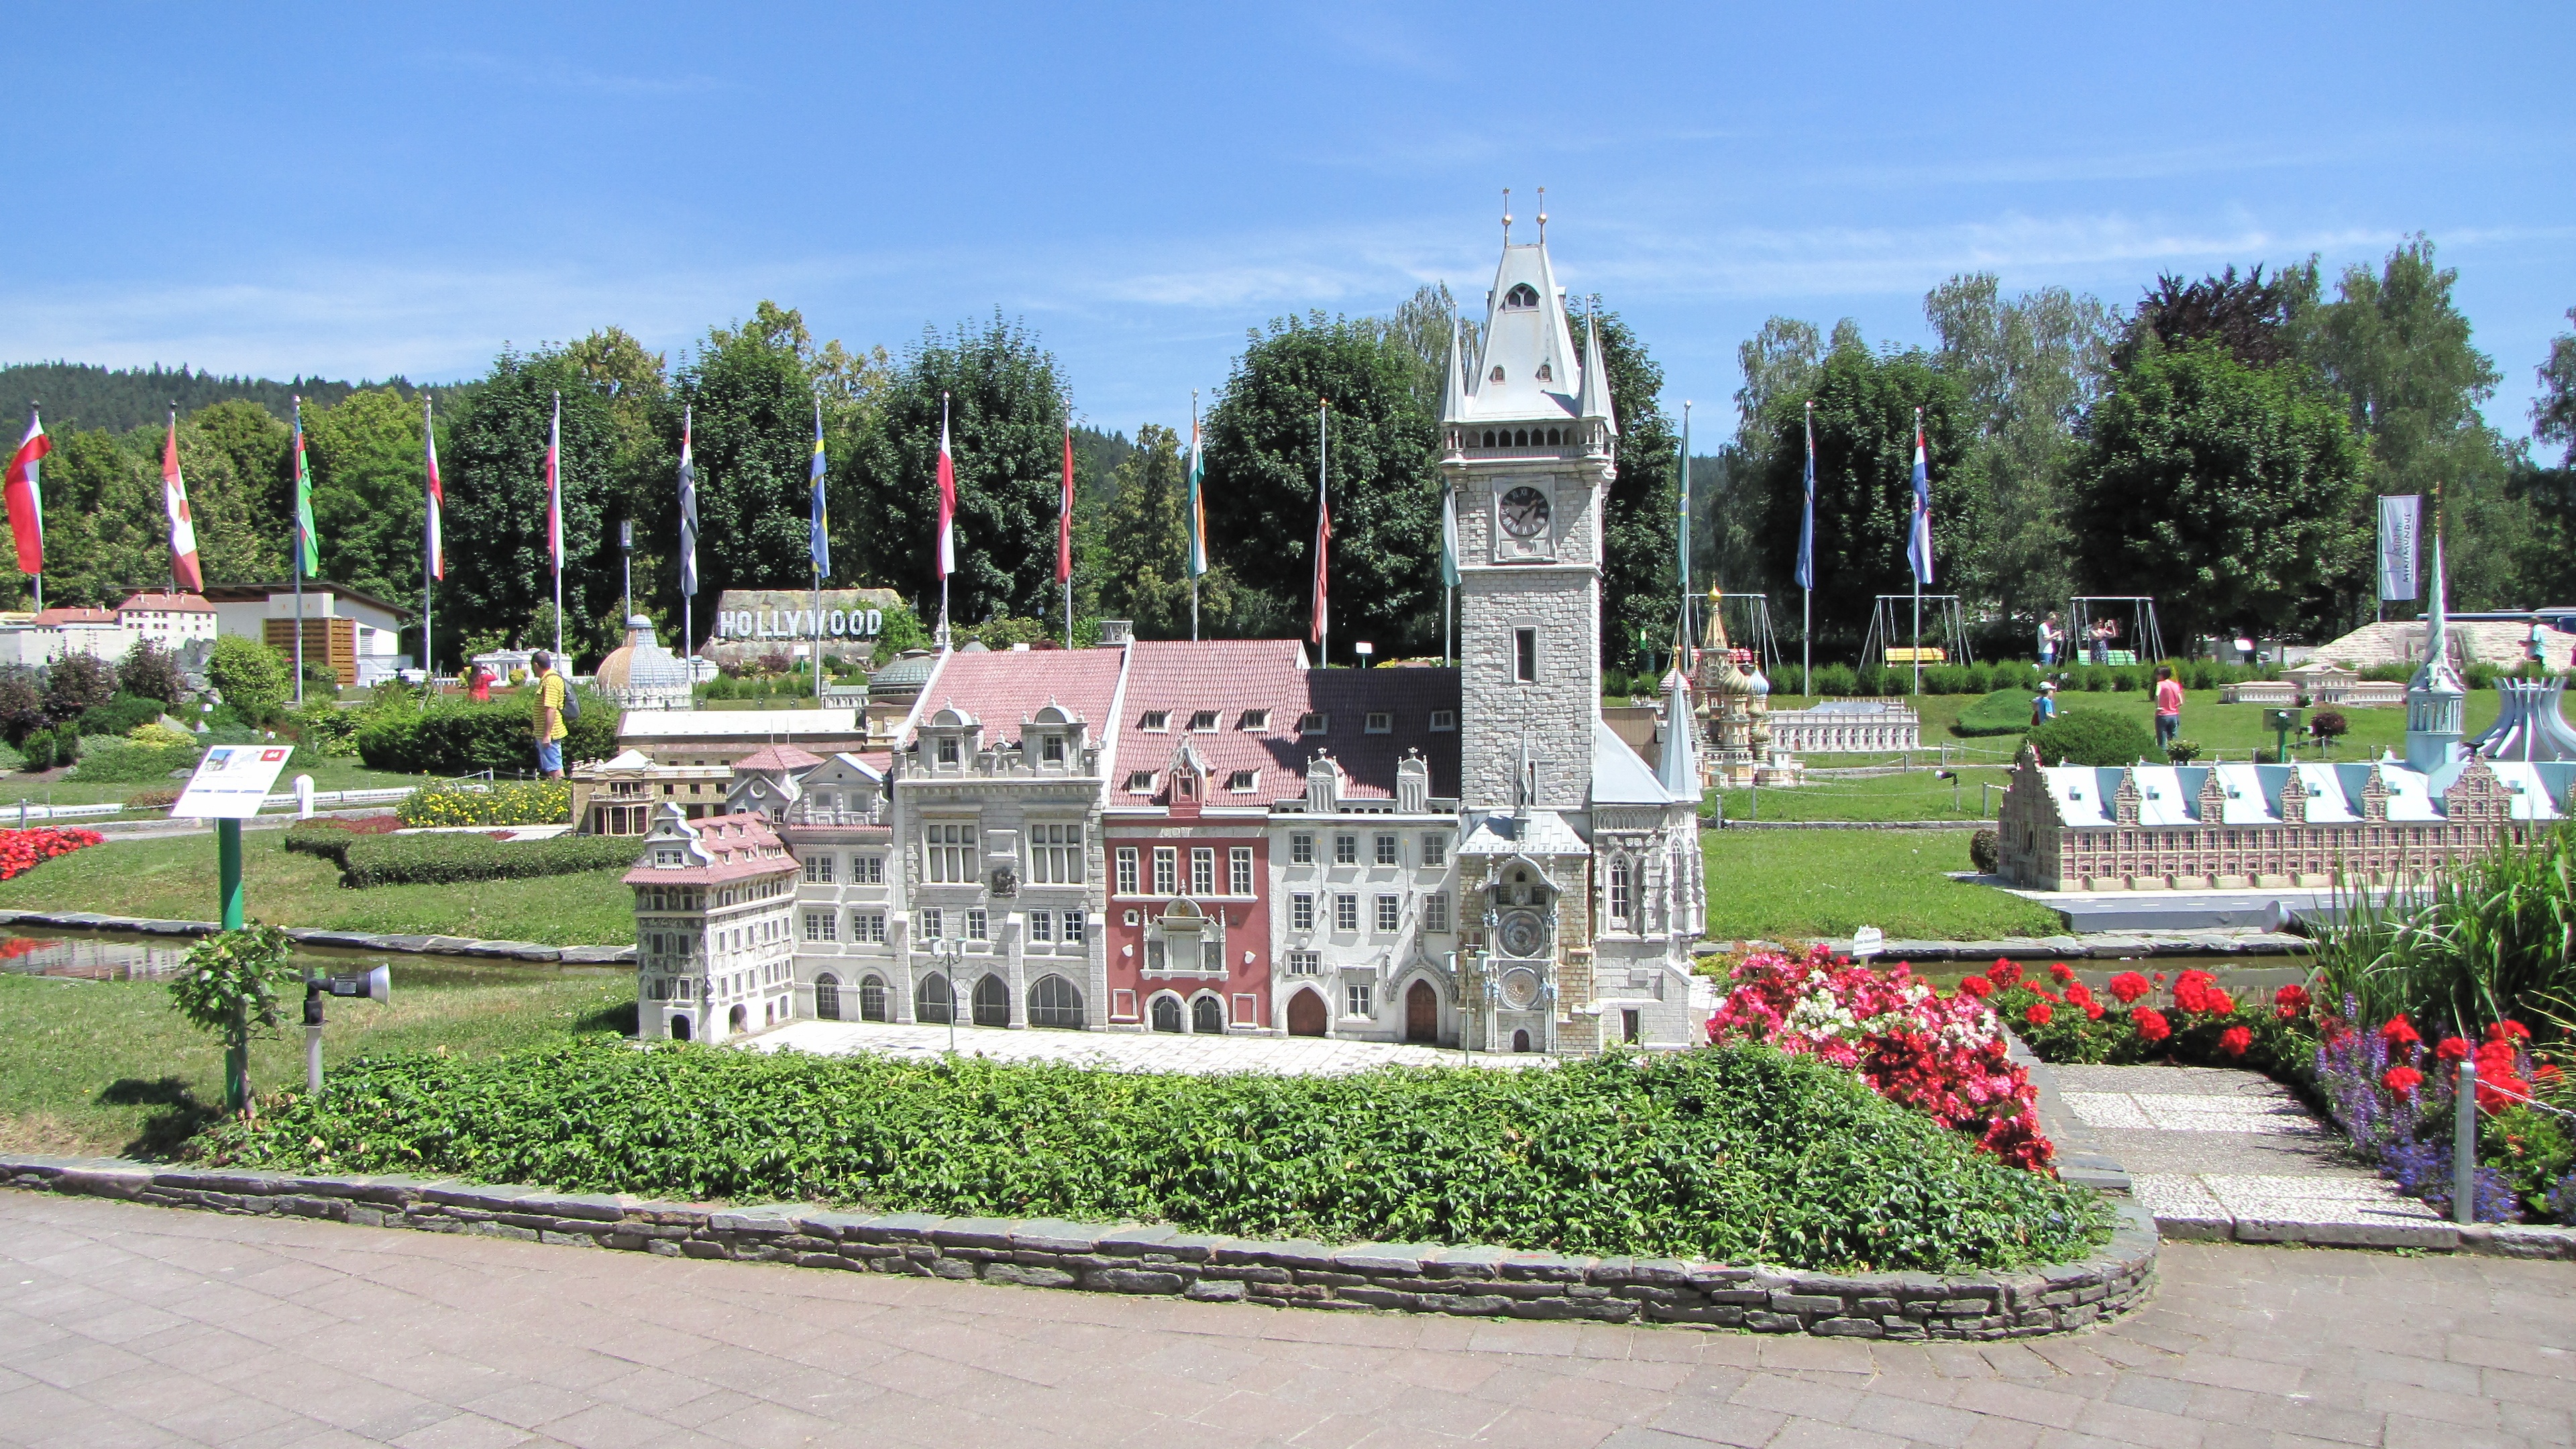
chateau, palace, monument, plaza, park, landmark, cemetery, garden, austria, memorial, town square, estate, models, klagenfurt, minimundus